Maker culture

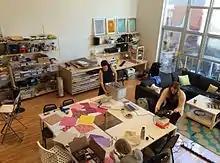
Double Union, a maker/hackerspace in Potrero Hill, San Francisco

Maker culture emphasizes learning-through-doing (active learning) in a social environment. Maker culture emphasizes informal, networked, peer-led, and shared learning motivated by fun and self-fulfillment. Maker culture encourages novel applications of technologies, and the exploration of intersections between traditionally separate domains and ways of working including metalworking, calligraphy, filmmaking, and computer programming. Community interaction and knowledge sharing are often mediated through networked technologies, with websites and social media tools forming the basis of knowledge repositories and a central channel for information sharing and exchange of ideas, and focused through social meetings in shared spaces such as hackerspaces. Maker culture has attracted the interest of educators concerned about students’ disengagement from STEM subjects (science, technology, engineering and mathematics) in formal educational settings. Maker culture is seen as having the potential to contribute to a more participatory approach and create new pathways into topics that will make them more alive and relevant to learners.